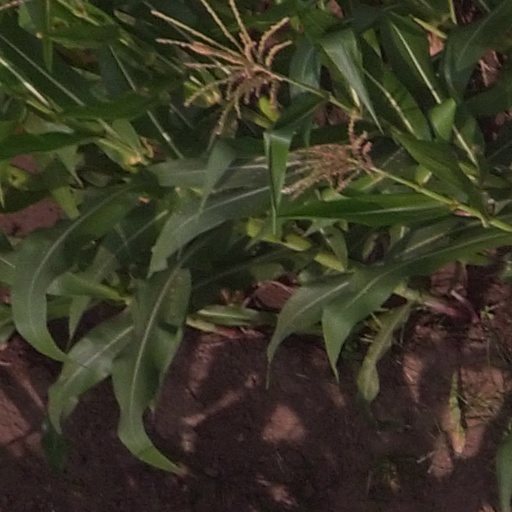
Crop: maize; corn